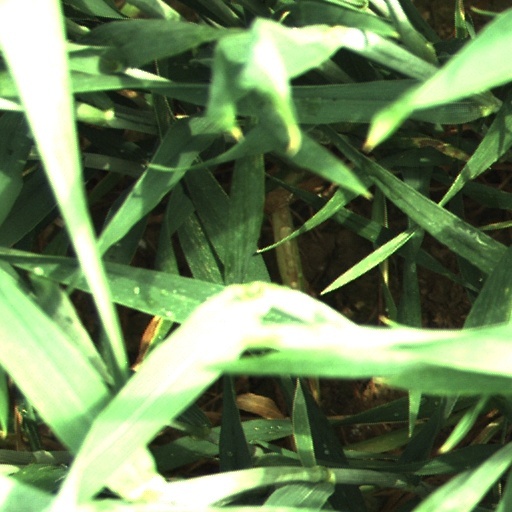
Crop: wheat